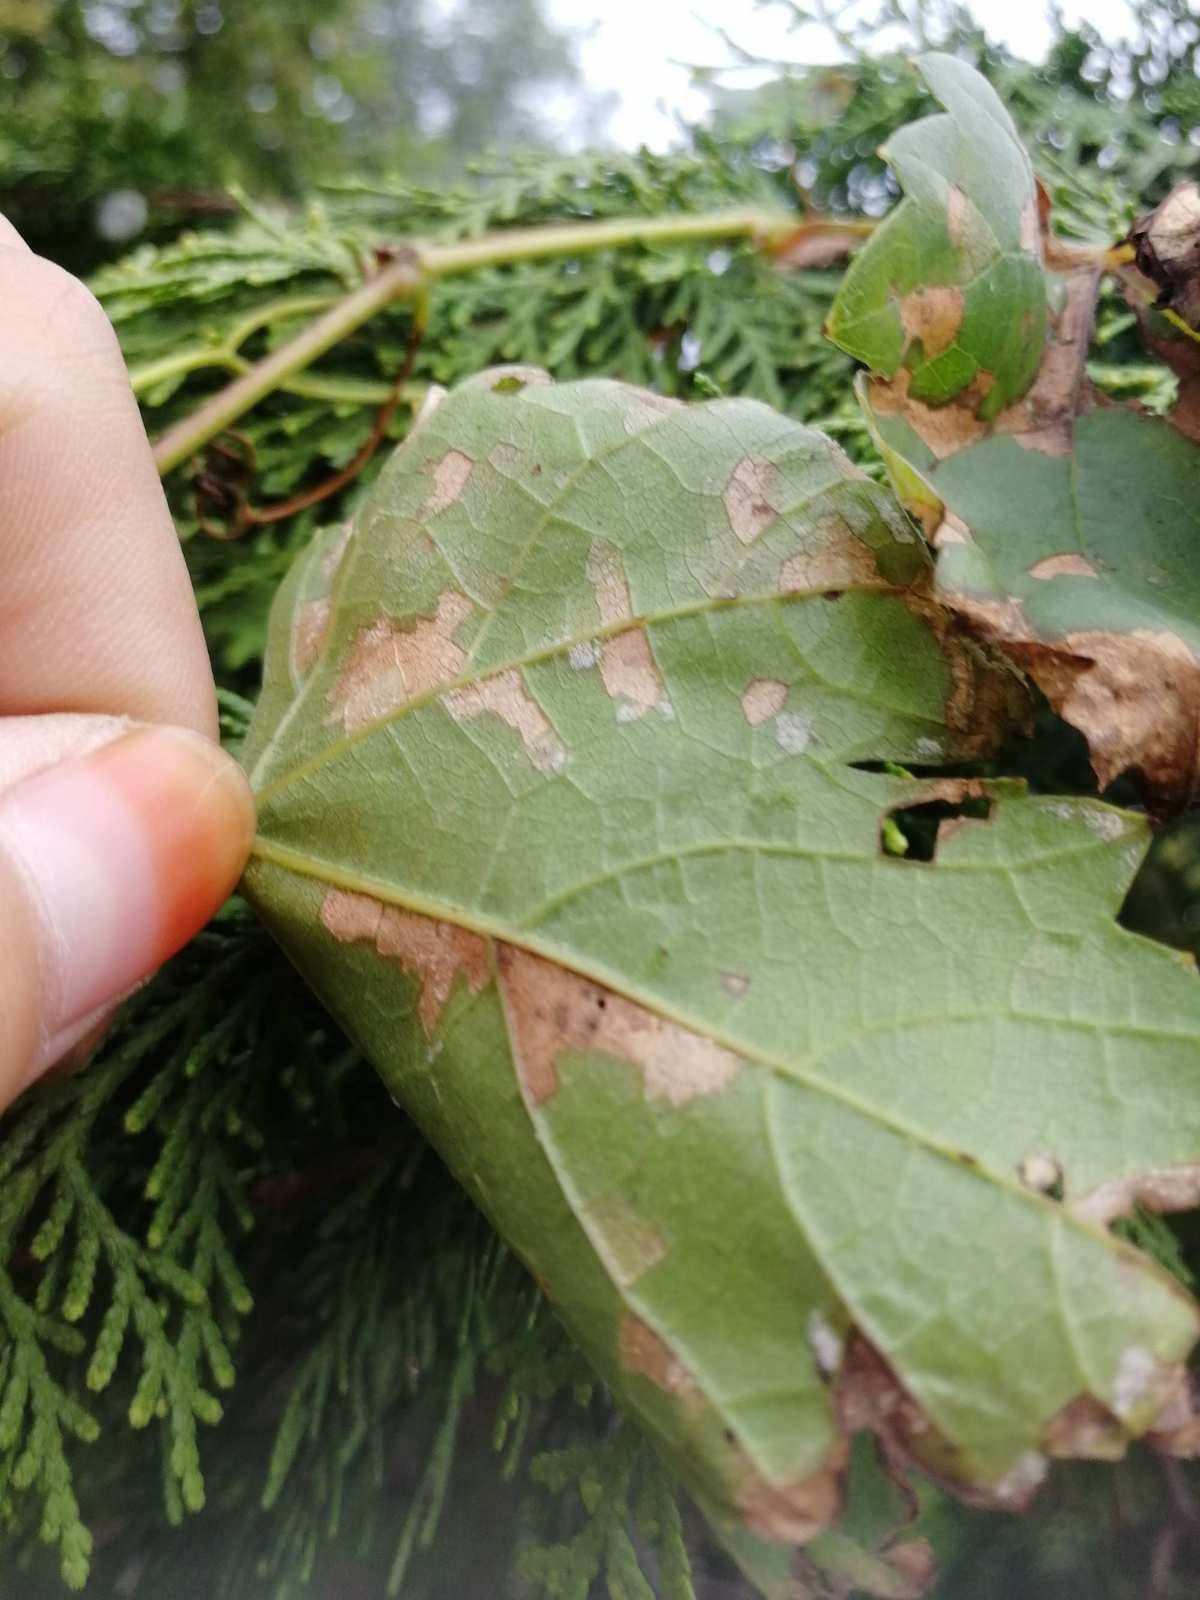
Plant: Grape
Disease: grape downy mildew